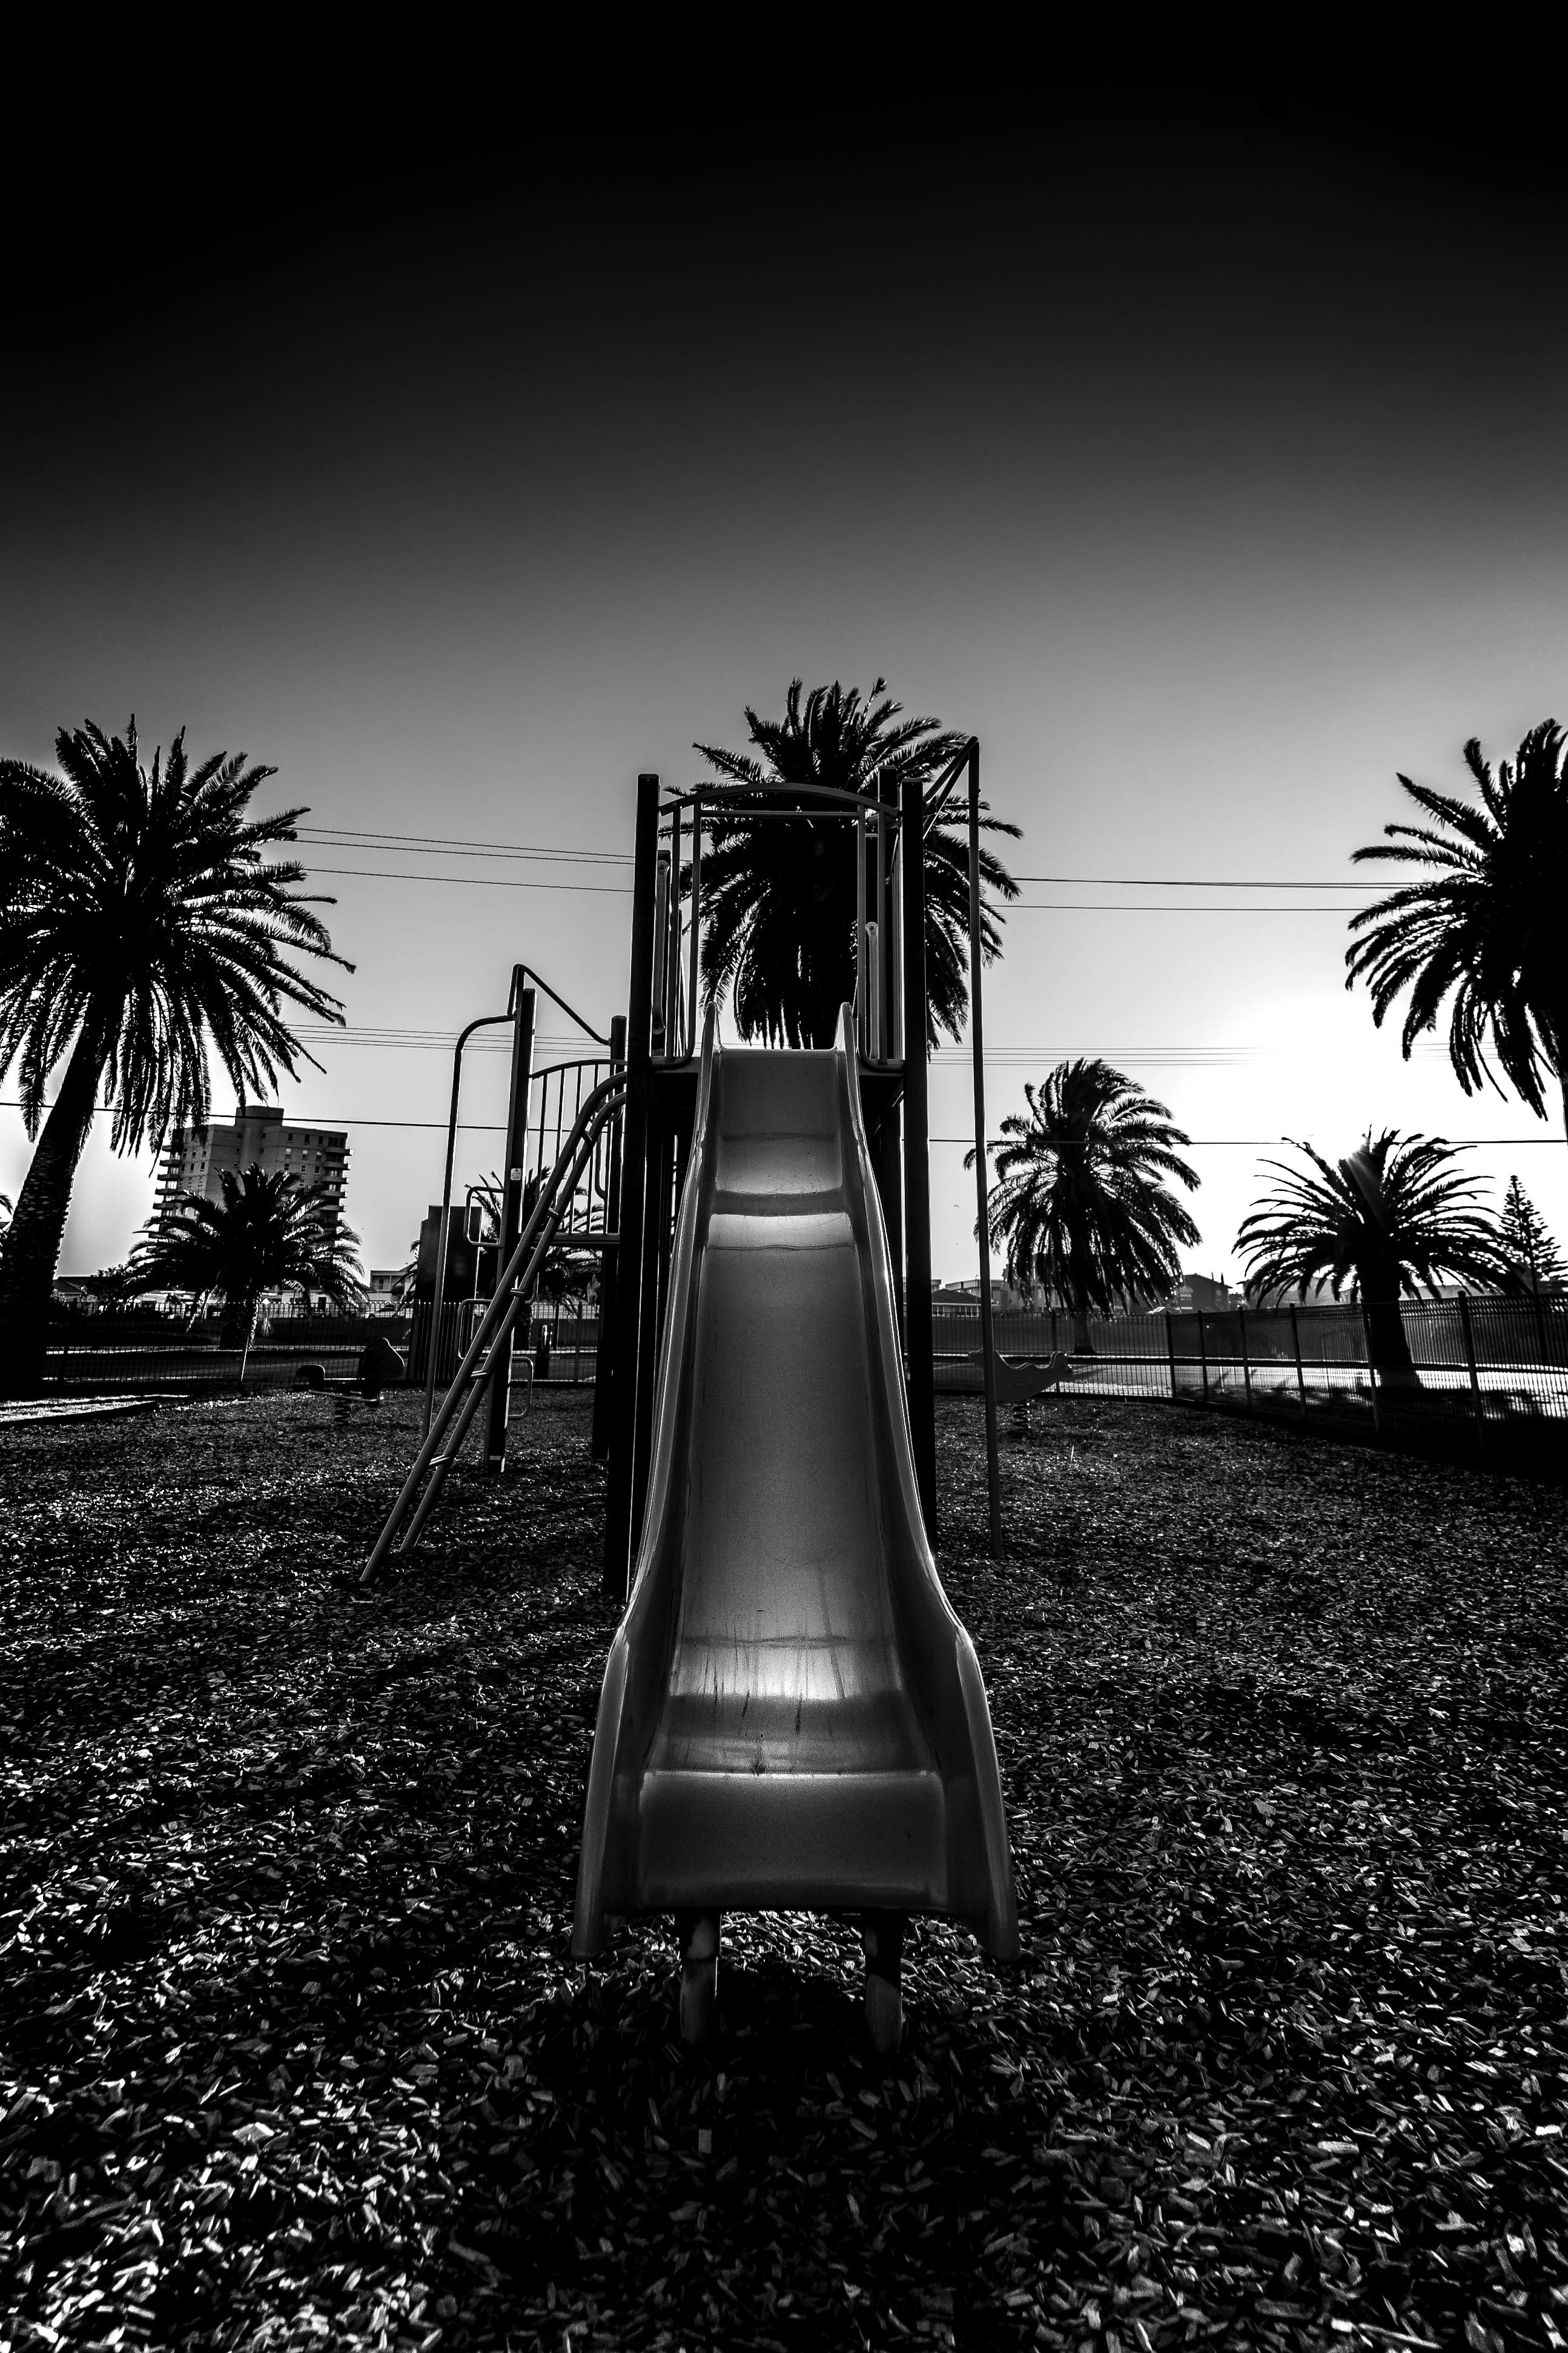
tree, light, black and white, white, night, photography, sunlight, darkness, black, monochrome, symmetry, photograph, image, shape, monochrome photography, film noir